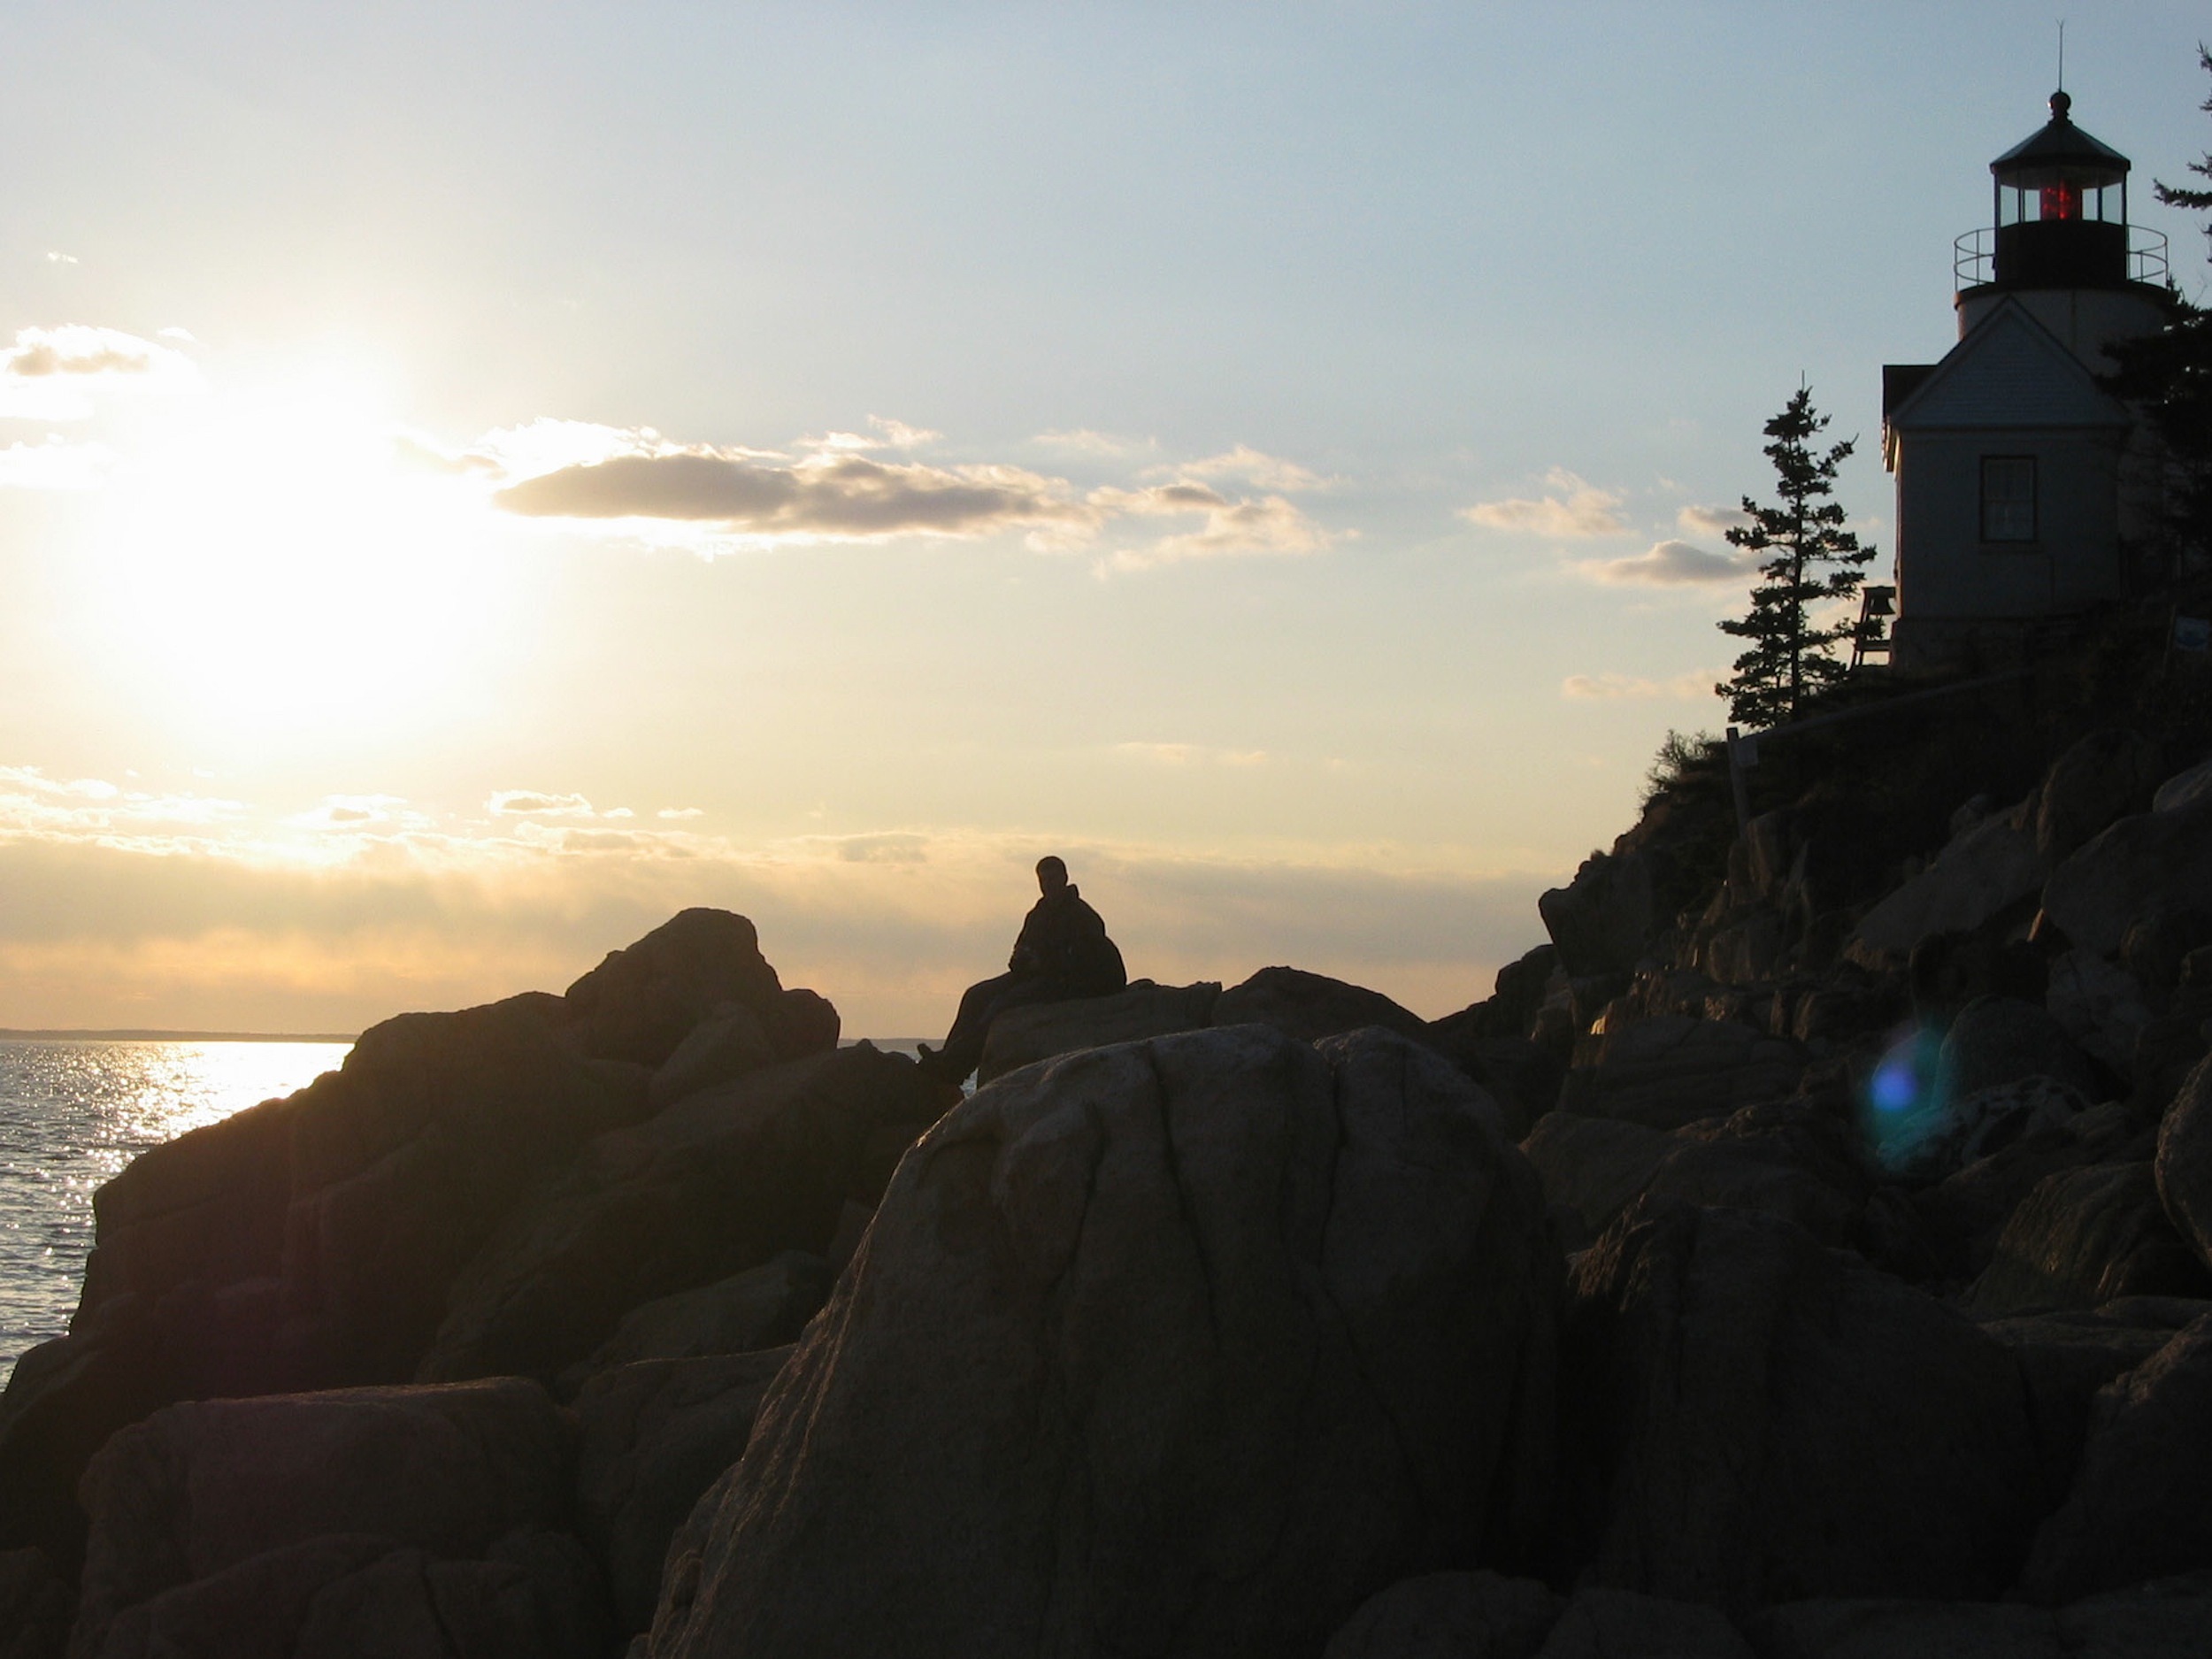
man, sea, nature, rock, ocean, mountain, lighthouse, sky, sun, sunrise, sunset, sunlight, morning, dawn, dusk, evening, tower, rocky, terrain, trees, rocks, outside, clouds, beautiful, maine, screenshot, acadia national park, atmospheric phenomenon